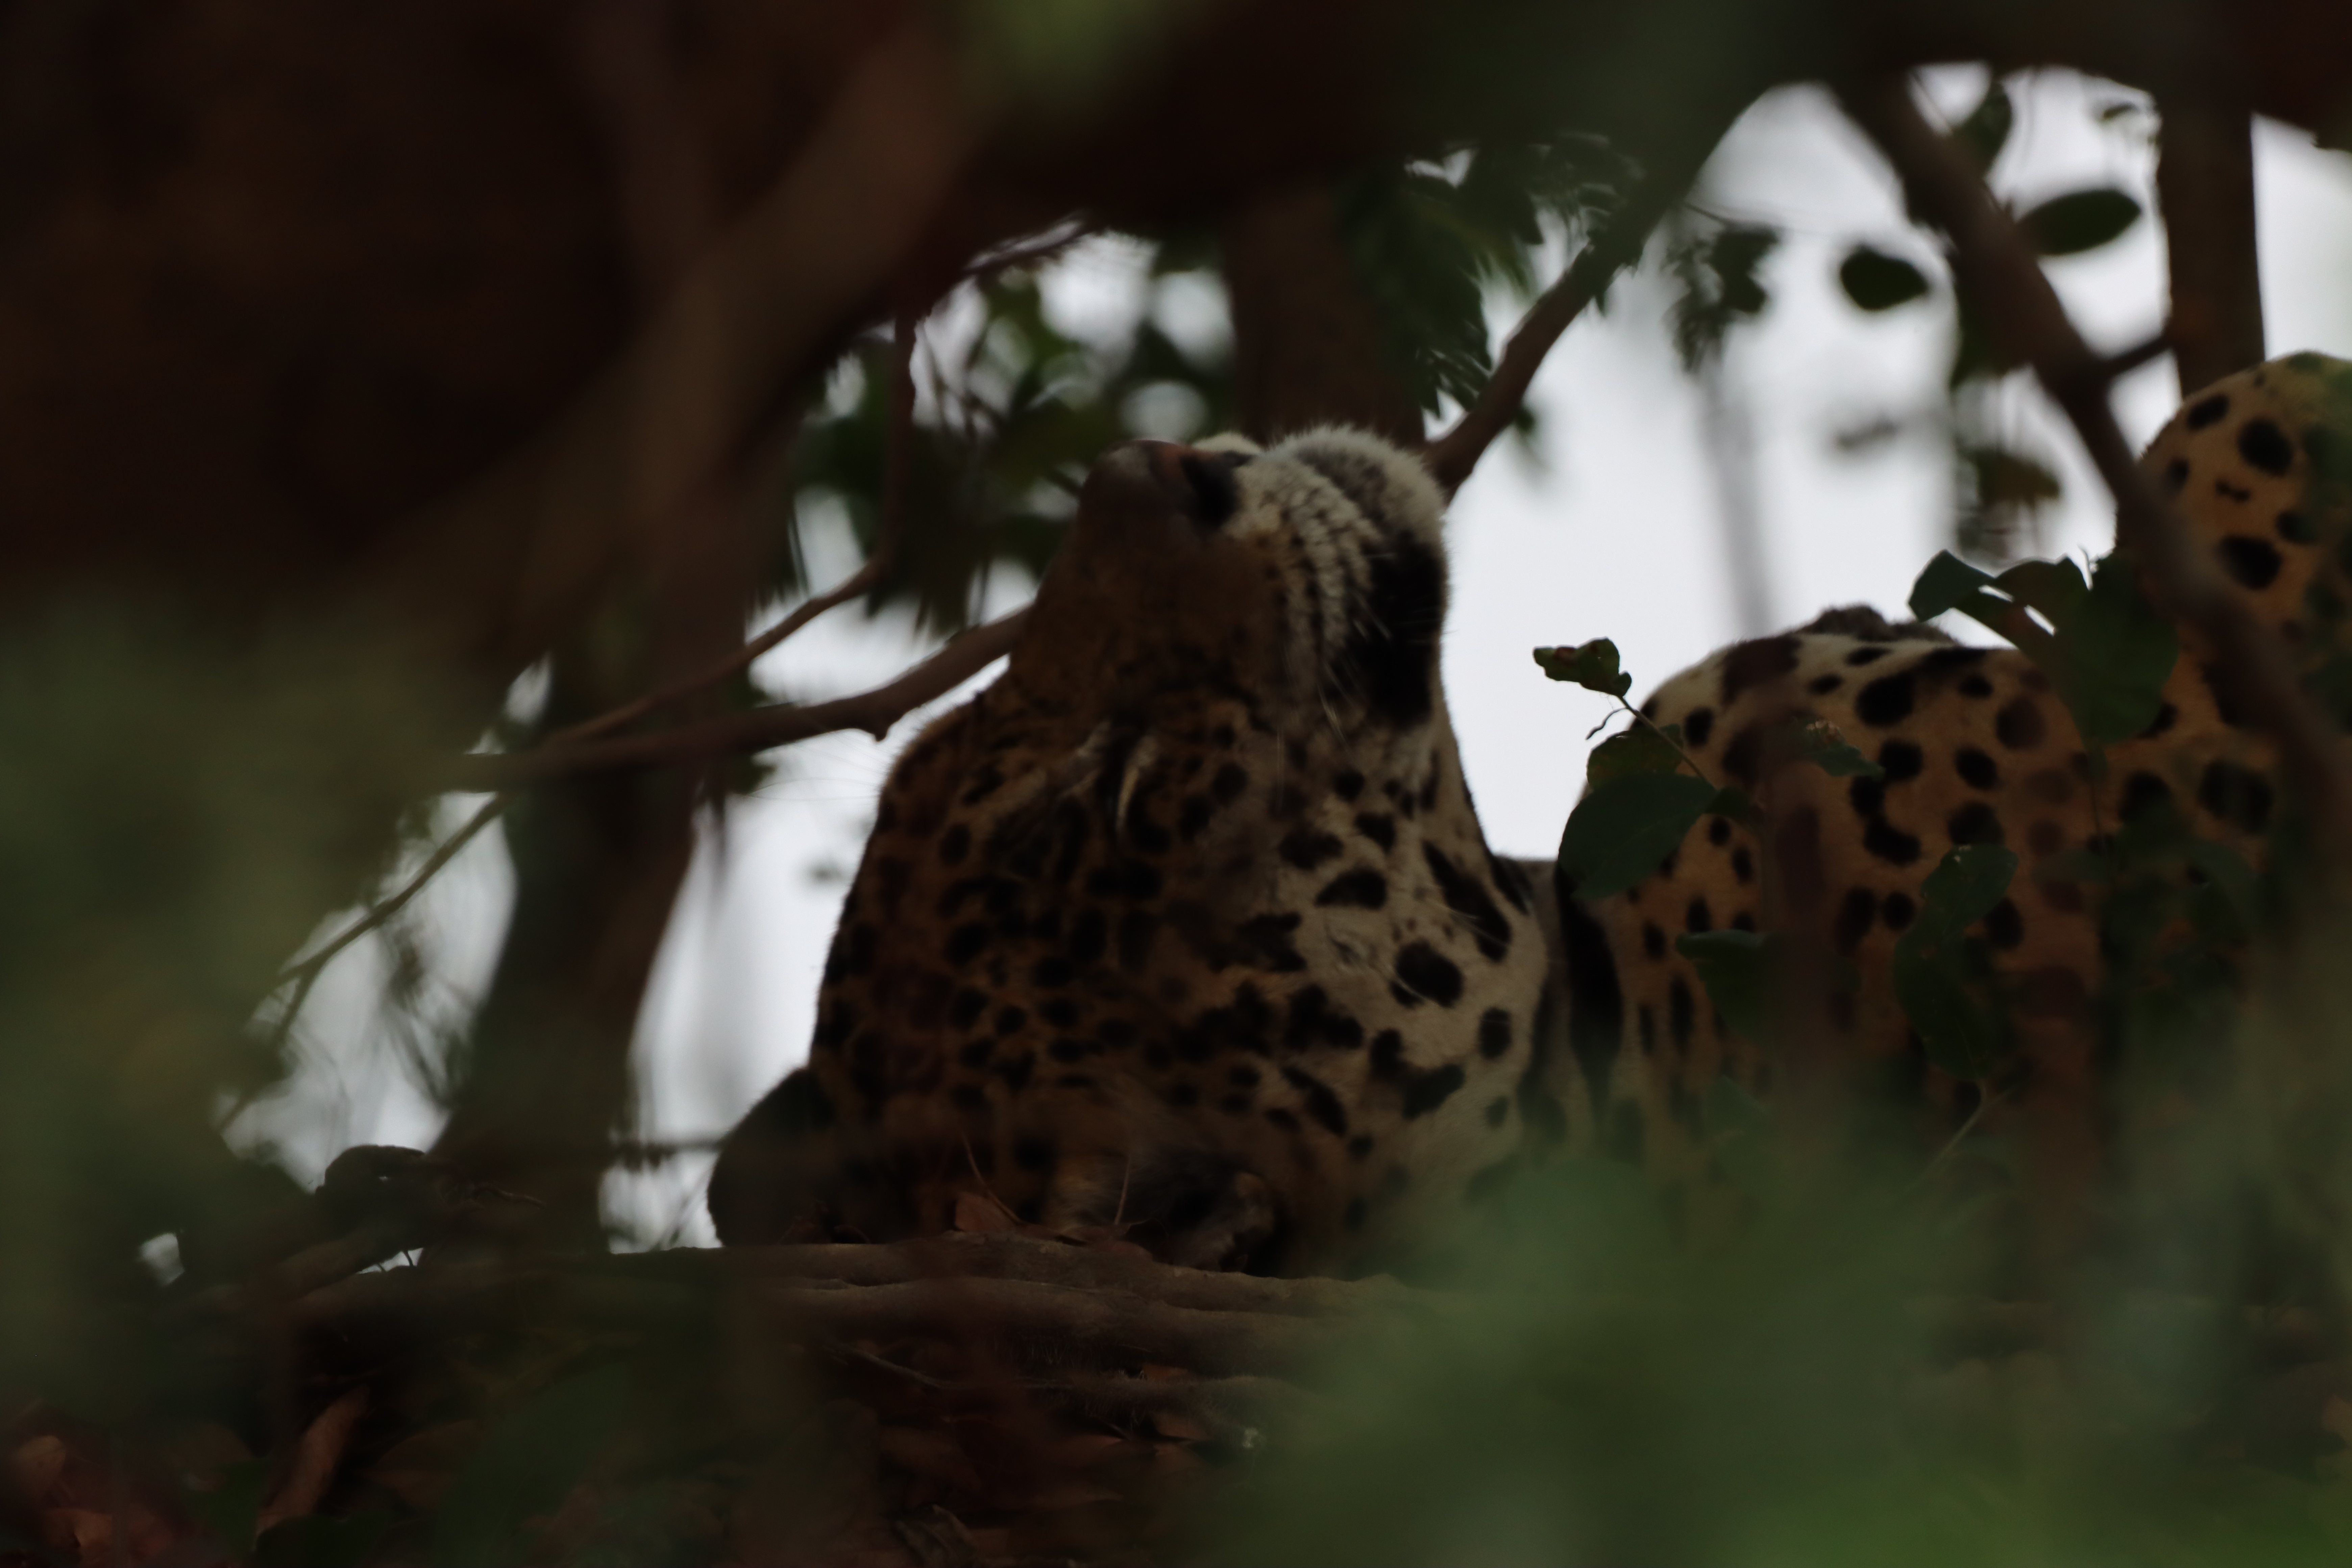
Jaguar: Bororo